Nicky Coles

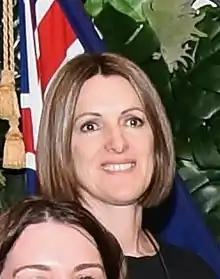
Coles in 2018

Nicola Anne Coles (married name Austin; born 7 January 1972 in Auckland) is a New Zealand rower.